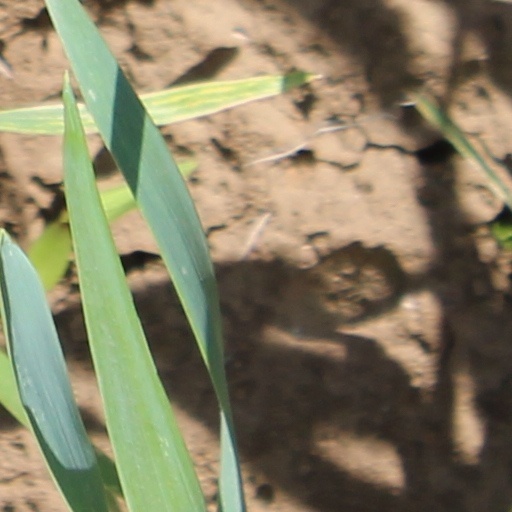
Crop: wheat